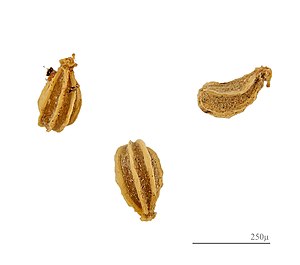
Skarntyde / Giftighed
Frø af skarntyde, der normalt er ca. 3 mm lange
Skarntyde er en op til 250 centimeter høj urt, der hører til skærmblomstfamilien, ligesom fx gulerod og bjørneklo. Den blomstrer med hvide blomster i juni og juli. Planten er temmelig almindelig i Danmark, hvortil den formentlig er indført af munke. Skarntyde er meget giftig og har været brugt som lægemiddel til udvortes brug.